Gamal Fahnbulleh

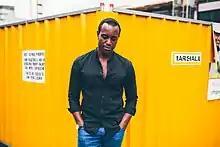

Gamal Fahnbulleh (born April 1982) is a British broadcast journalist and presenter, currently employed by ITV Granada. He presents Granada Reports, an evening news programme for North West England and the Isle of Man. He also is now a relief presenter across all ITV National News programmes.